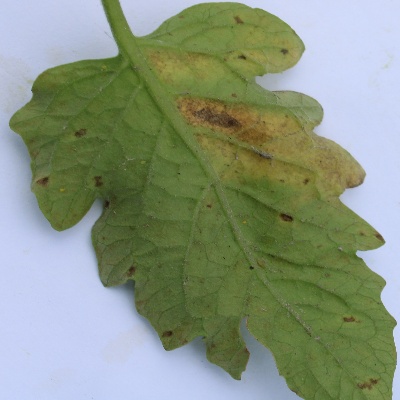
Crop: Tomato
Condition: septoria leaf spot